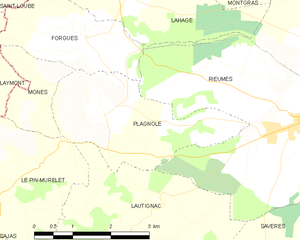
Plagnole est une commune française située dans le département de la Haute-Garonne, en région Occitanie.